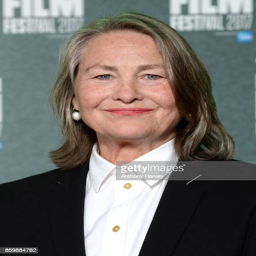
actor attends the premiere during festival